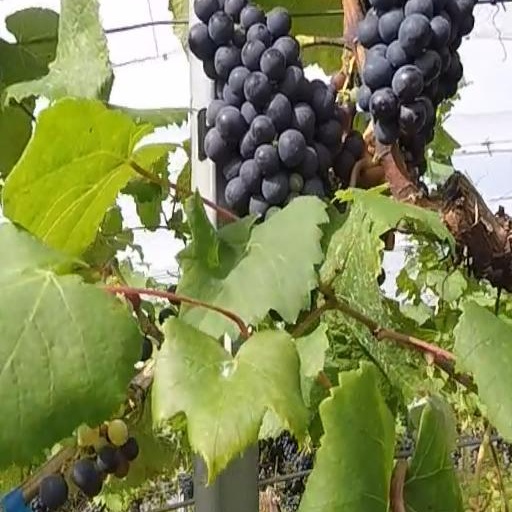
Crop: grape